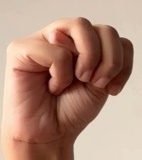
ASL sign: M